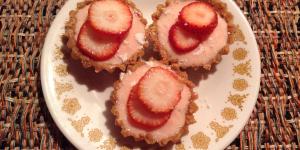
tartas de fresa y coco